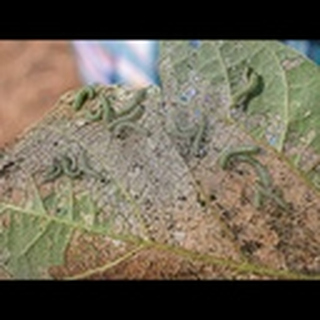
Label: cotton_army_worm